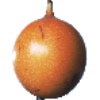
Label: Granadilla 1